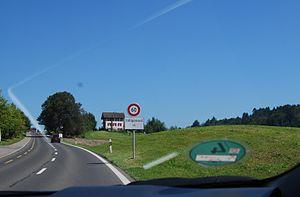
Udligenswil est une commune suisse du canton de Lucerne, située dans l'arrondissement électoral de Lucerne-campagne.